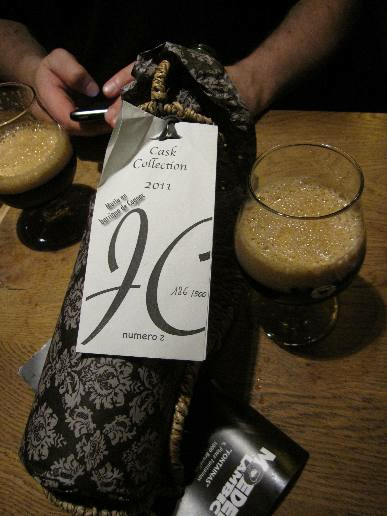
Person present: No